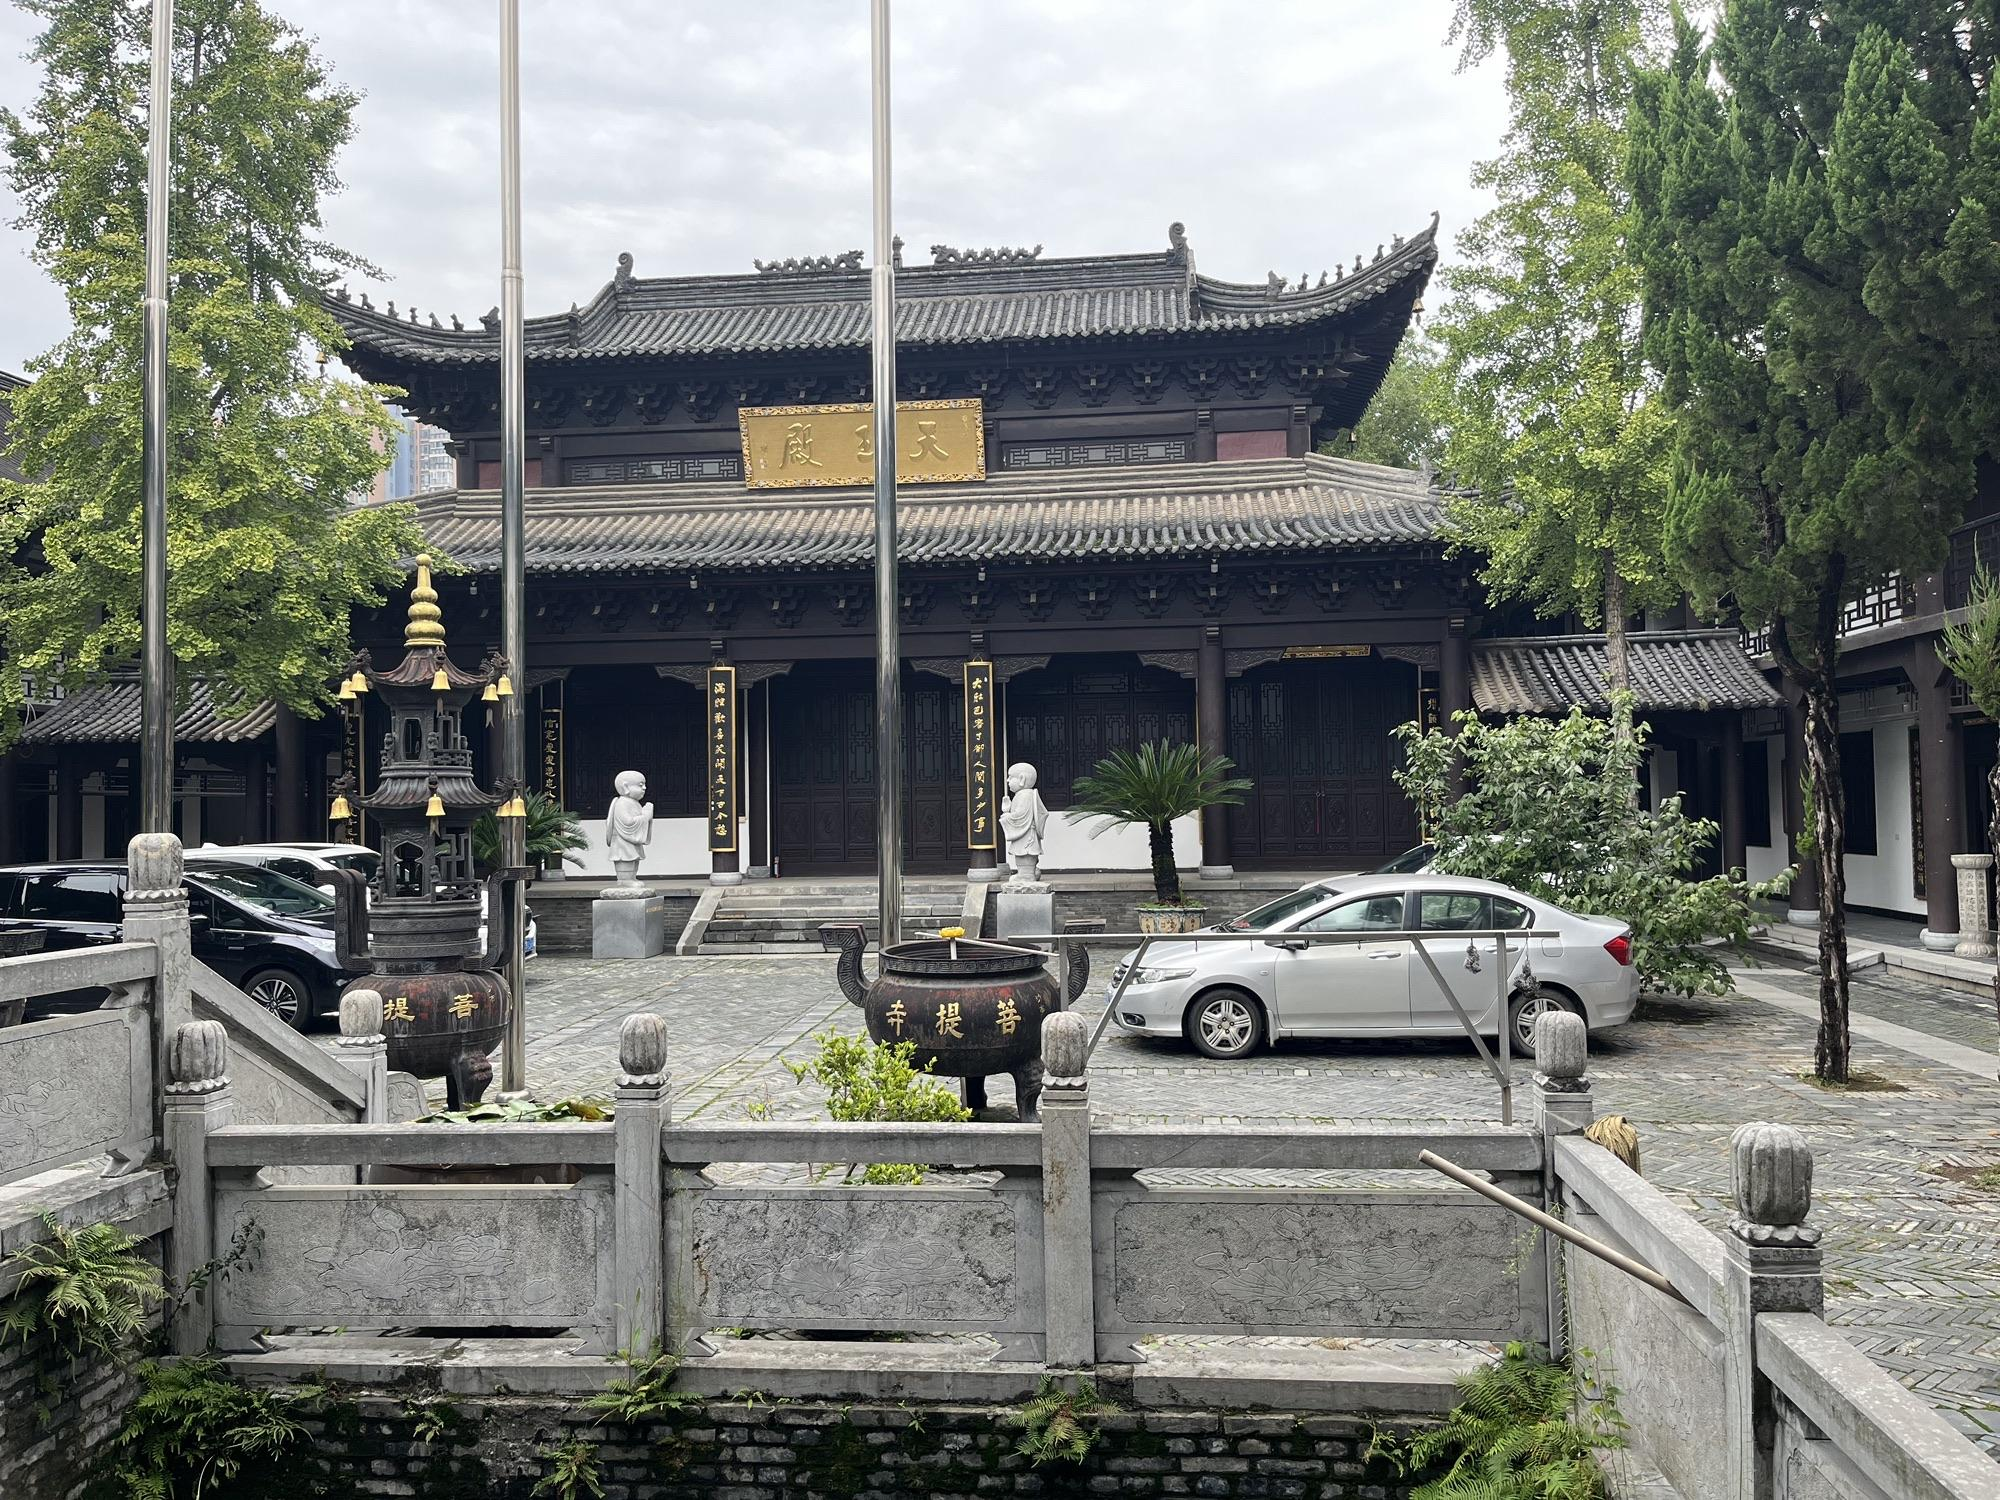
地标名称：菩提禅寺
所在城市：荆州市·沙市区